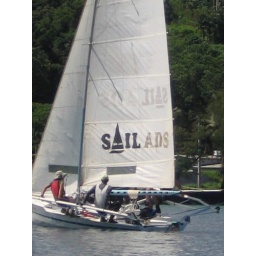
that's me in the tilly hat trying desperately not to let the boat tip